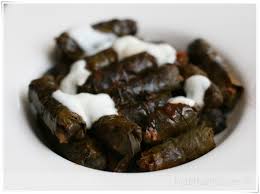
Yemek: yaprak_sarma